World of Music, Arts and Dance

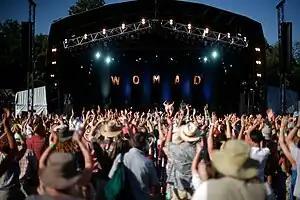
WOMAD, Charlton Park, 2008

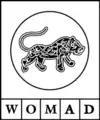
The festival's logo, the WOMAD lion

WOMAD (World of Music, Arts and Dance) is an international arts festival. The central aim of WOMAD is to celebrate the world's many forms of music, arts and dance.